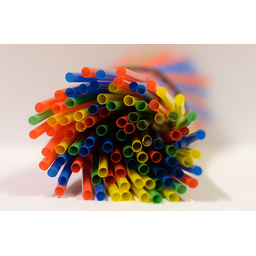
Label: plastic